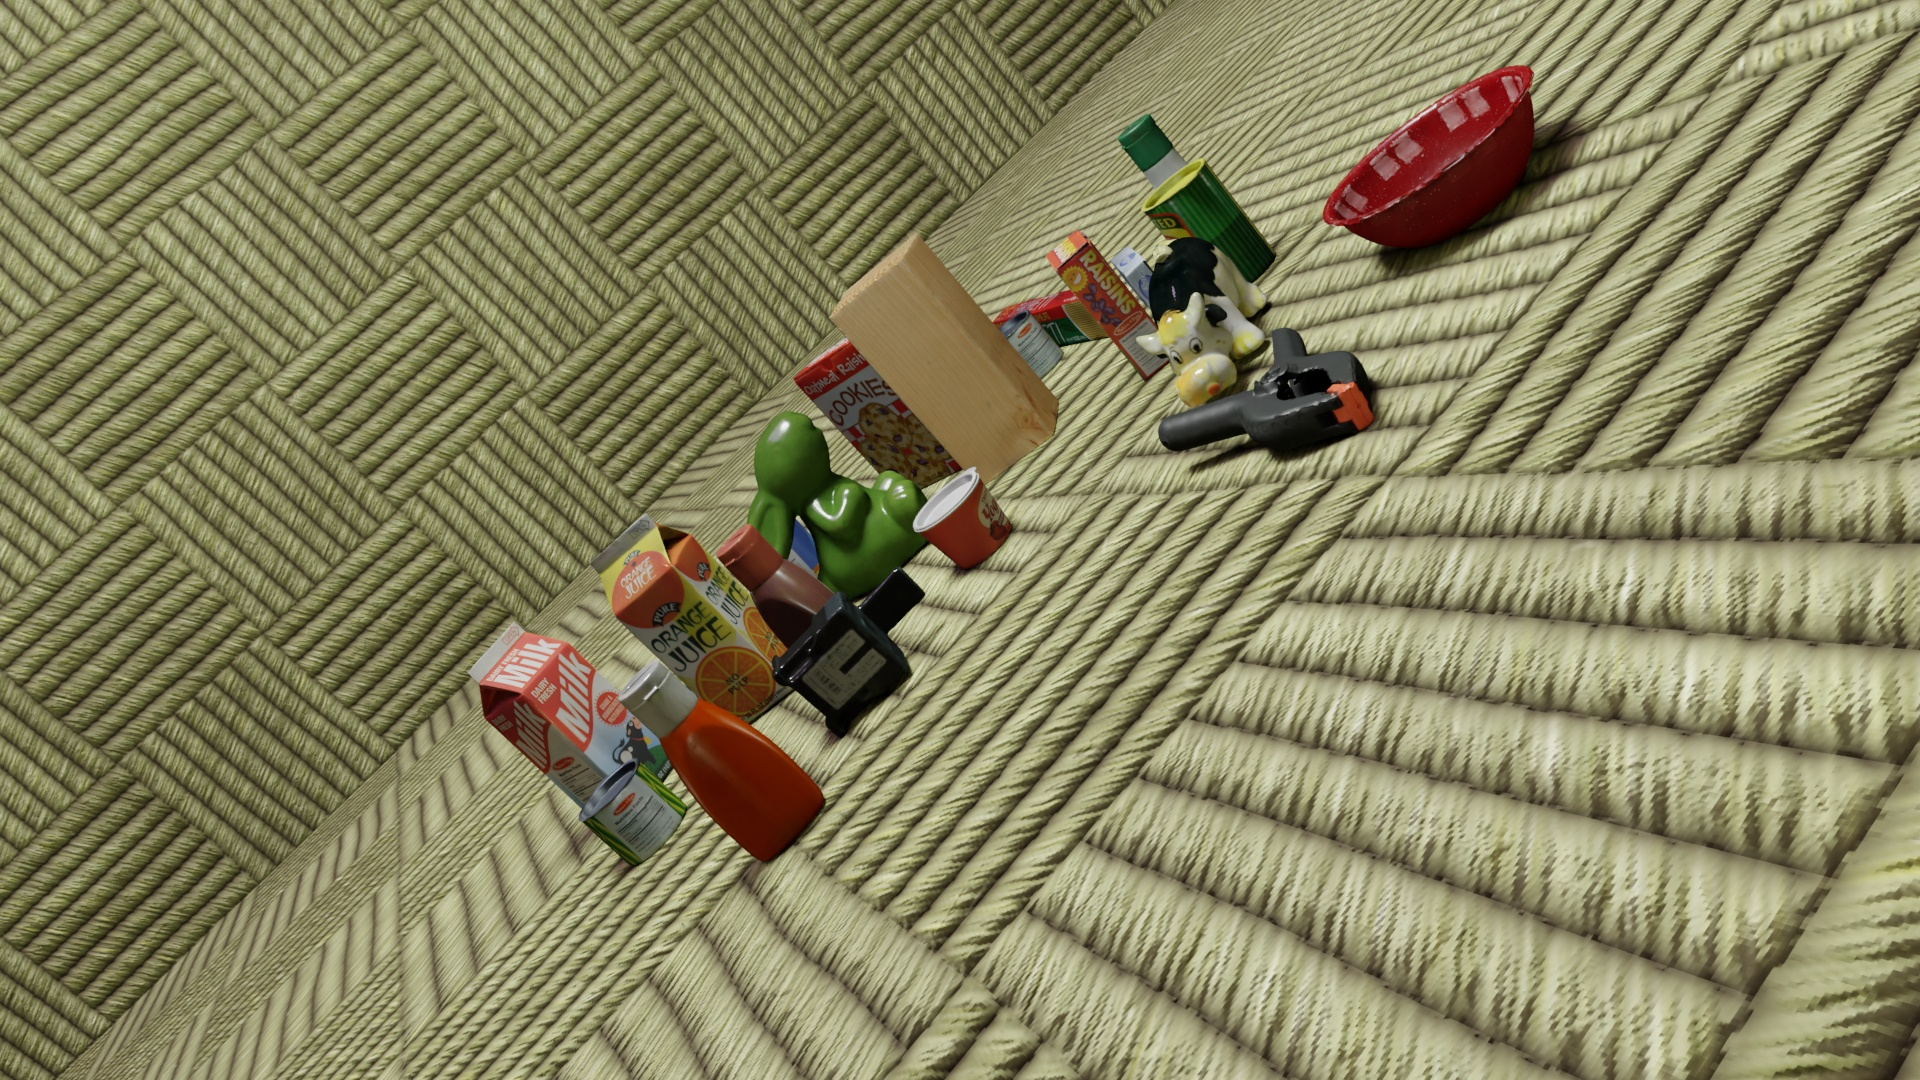
Question:
What are the eight normalized (x, y) image coordinates between 0 and 1 for the cuboid corners of the box of oatmeal-raisin cookies? Your answer should be a list of normalized (x, y) image coordinates between 0 and 1 with bottom face first then top face, all counter-clockwise.
Answer: [(0.505729, 0.431481), (0.515625, 0.407407), (0.478125, 0.440741), (0.468229, 0.463889), (0.445312, 0.311111), (0.456771, 0.288889), (0.421875, 0.331481), (0.410938, 0.352778)]